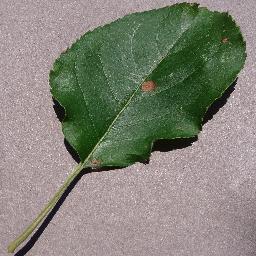
Label: Apple___Black_rot